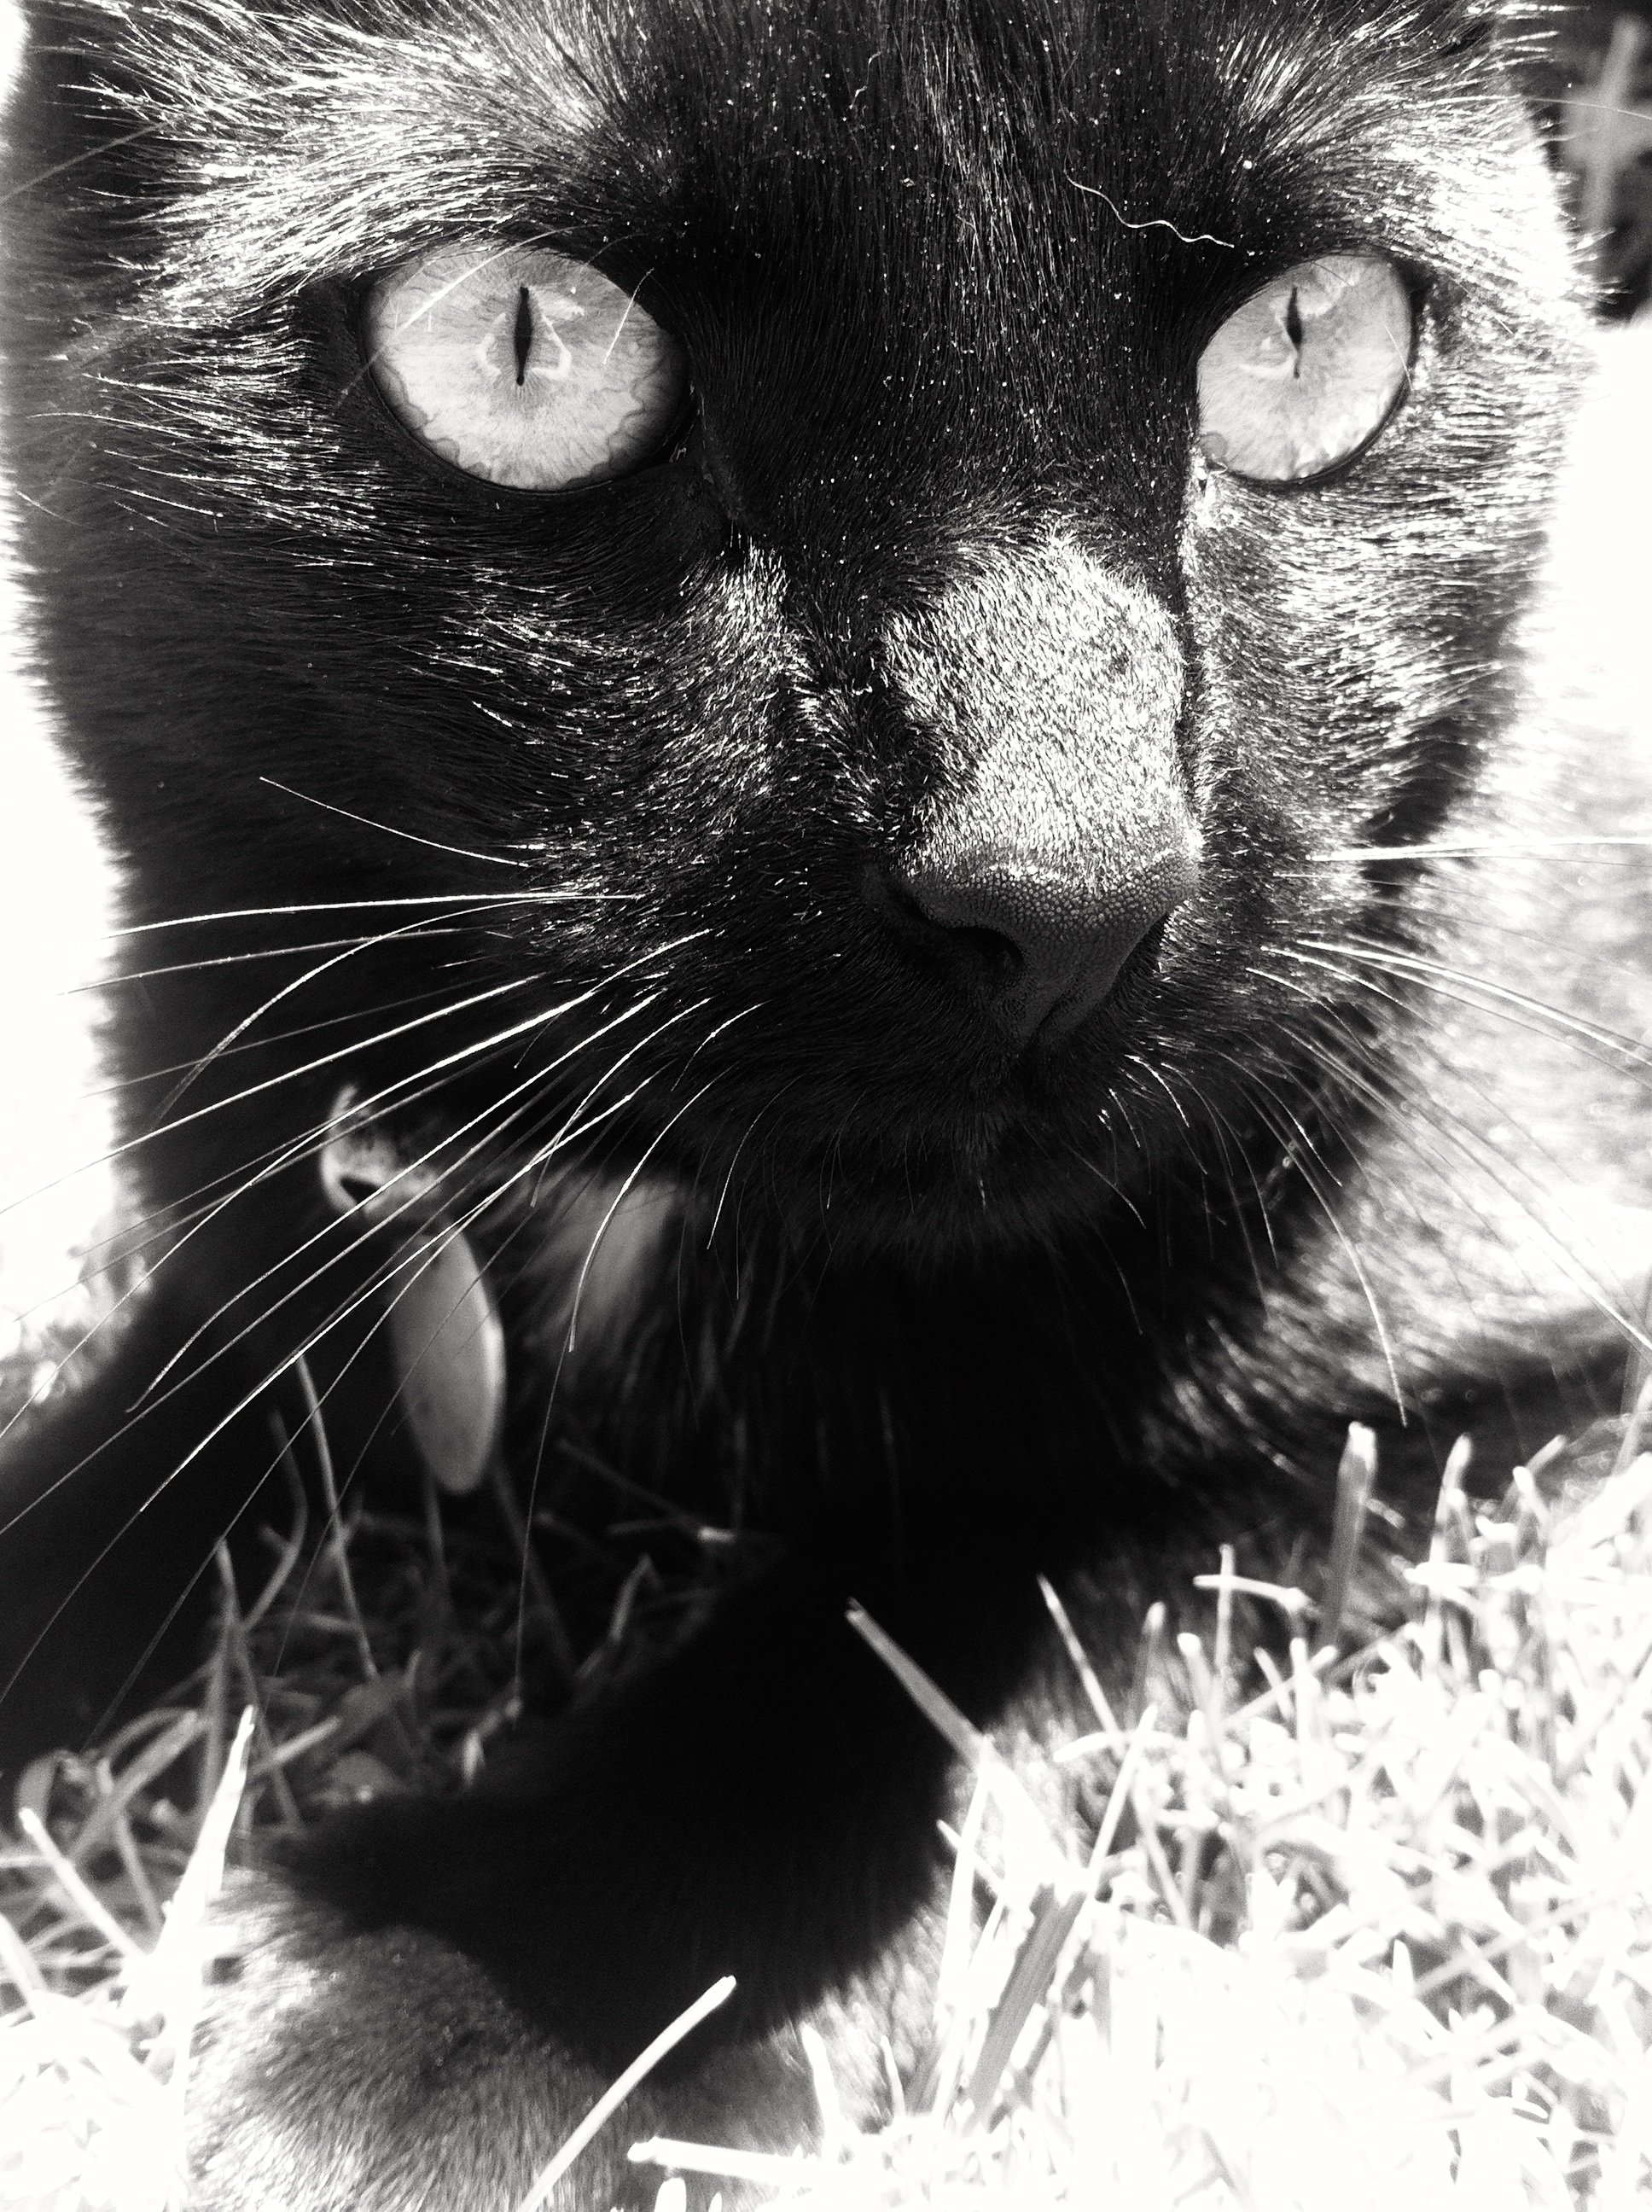
black and white, cat, mammal, black cat, black, monochrome, close up, nose, whiskers, snout, vertebrate, monochrome photography, small to medium sized cats, cat like mammal, domestic short haired cat